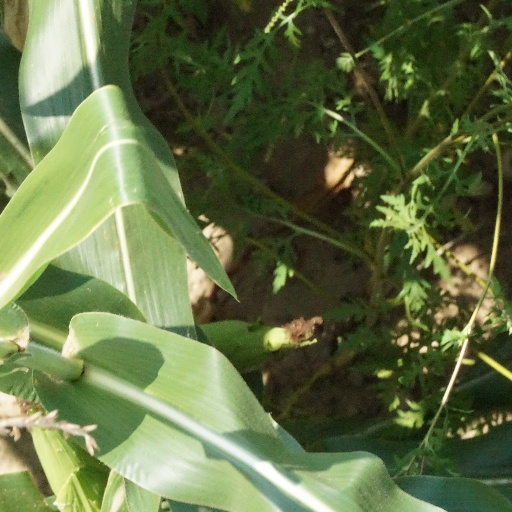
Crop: maize; corn